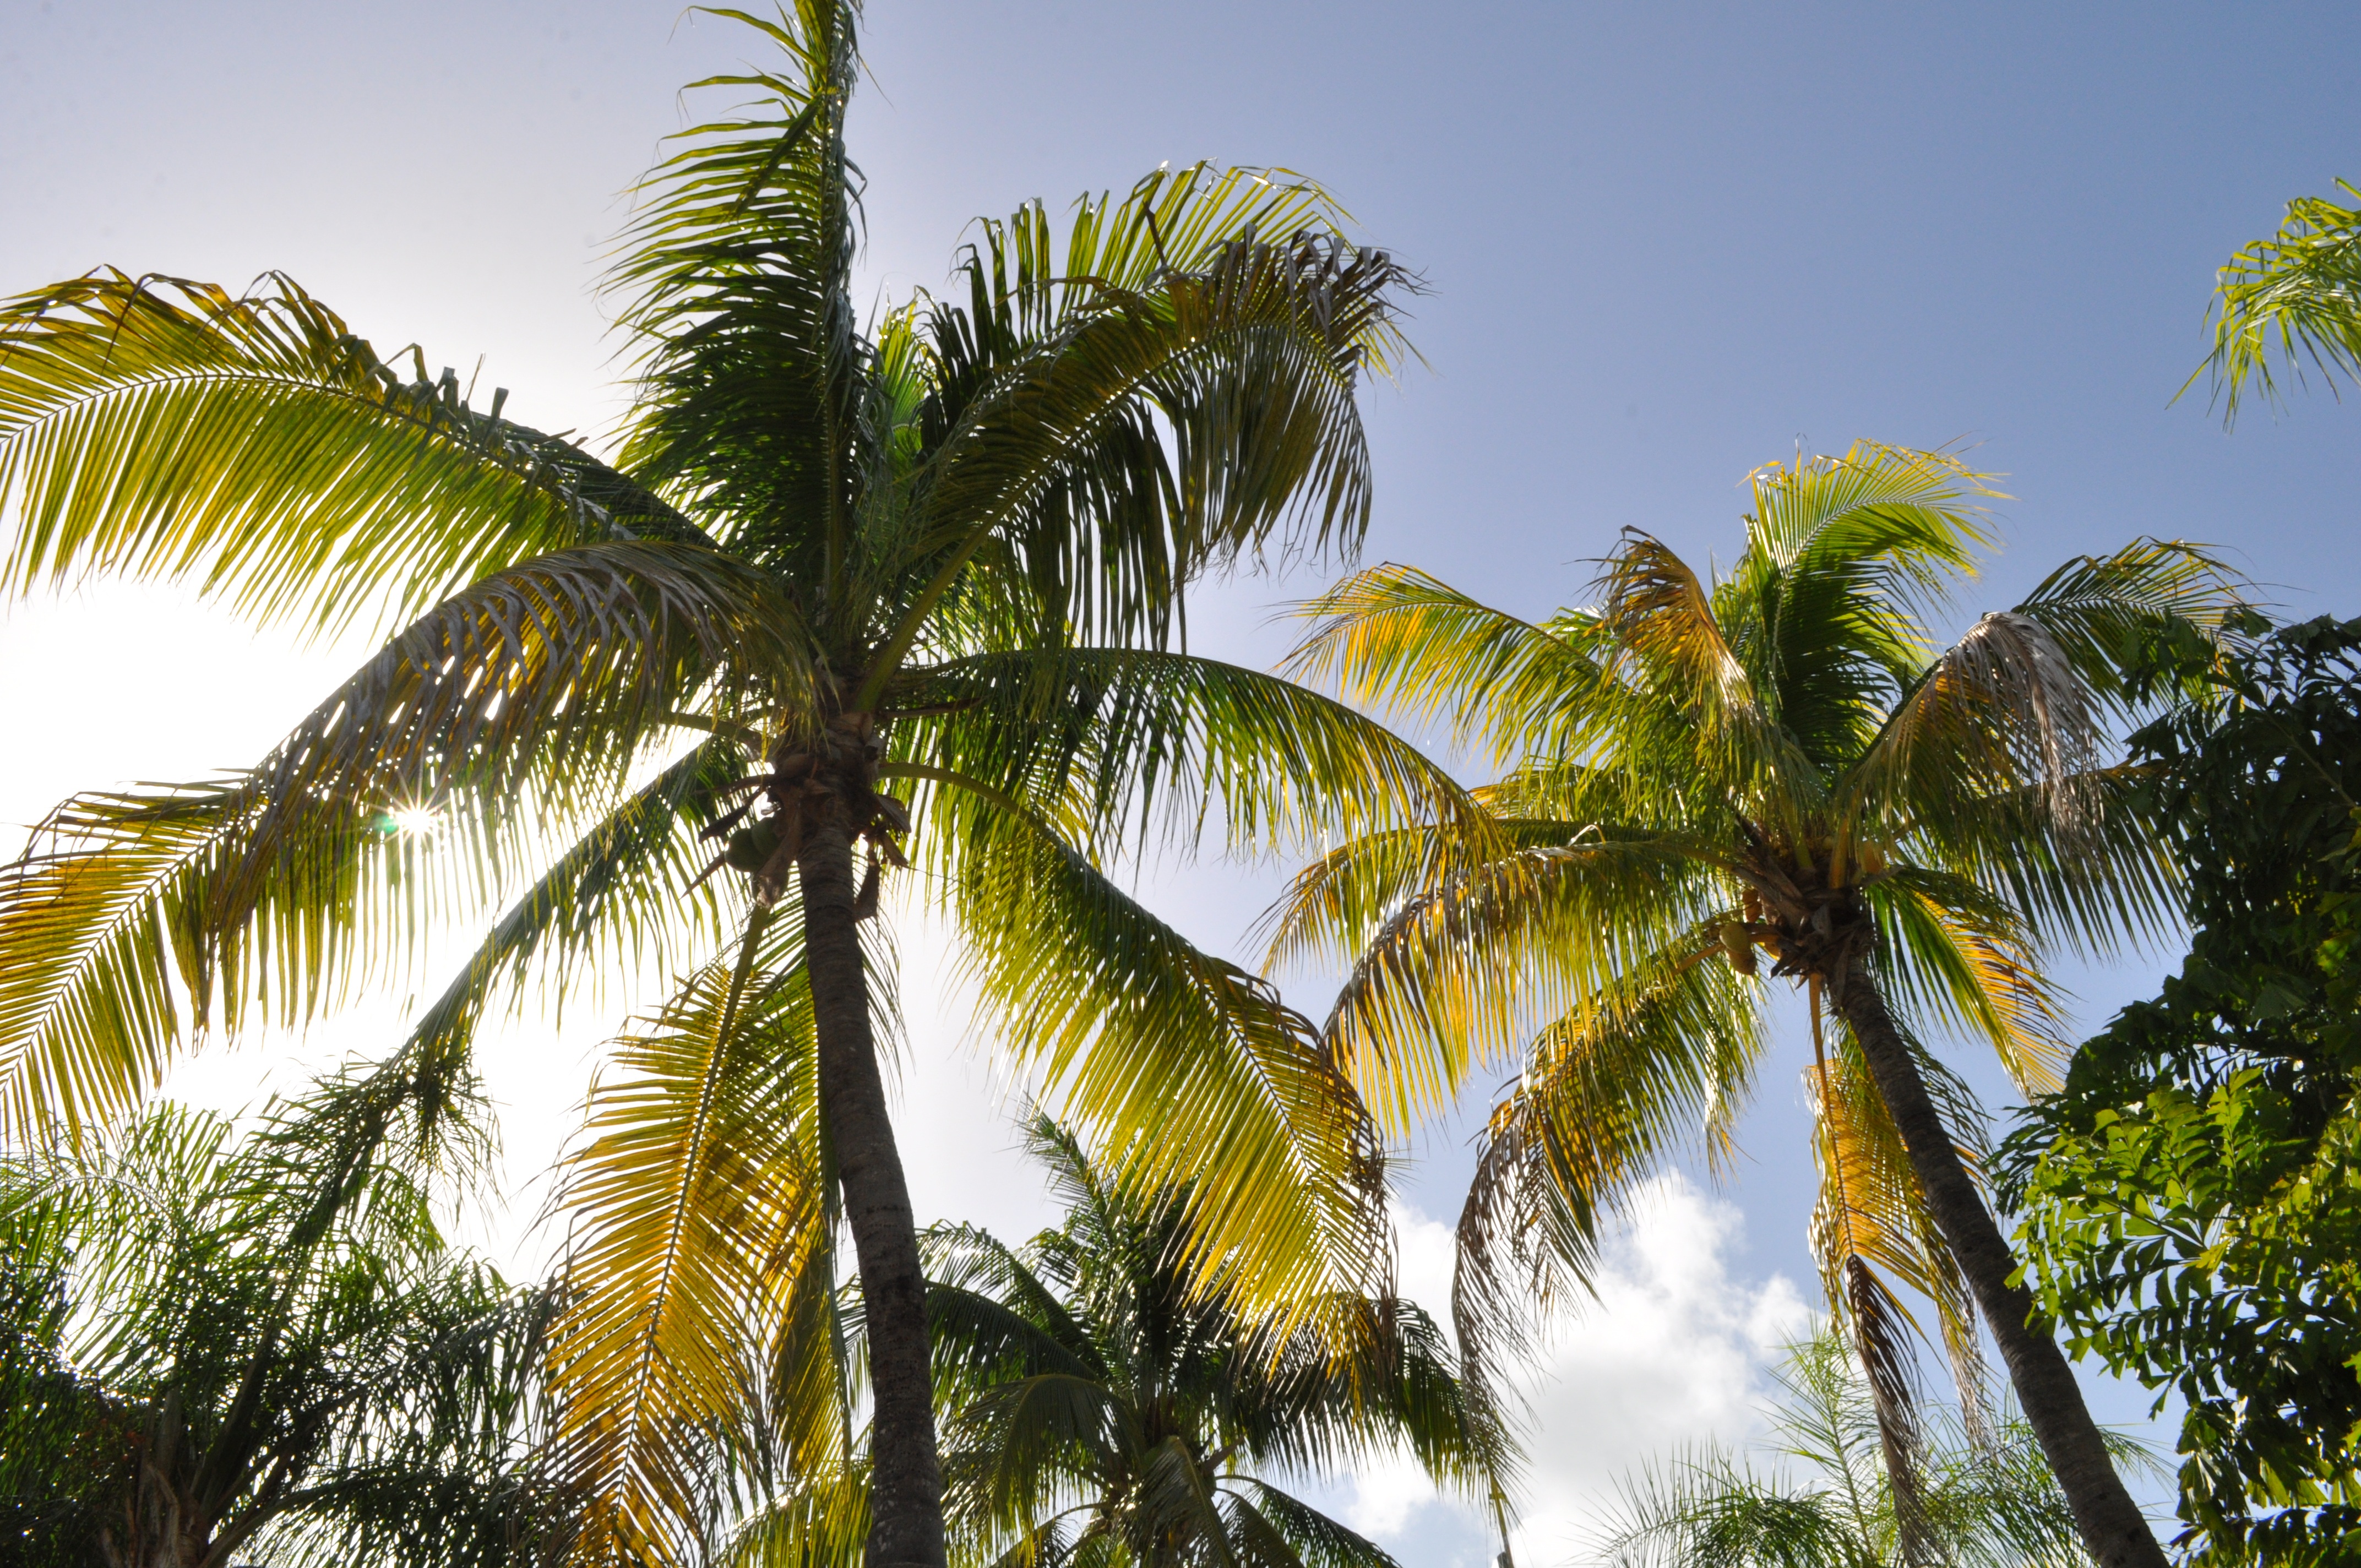
beach, sea, tree, sand, ocean, plant, sky, sun, flower, travel, jungle, paradise, palm, tropical, holiday, island, botany, vegetation, madagascar, side, caribbean, ile, sandy beach, punta cana, dominican republic, tropics, coconut trees, brazilwood, flowering plant, caribbean sea, beautiful beach, guadeloupe, west indies, date palm, woody plant, land plant, arecales, palm family, borassus flabellifer, the d sirade